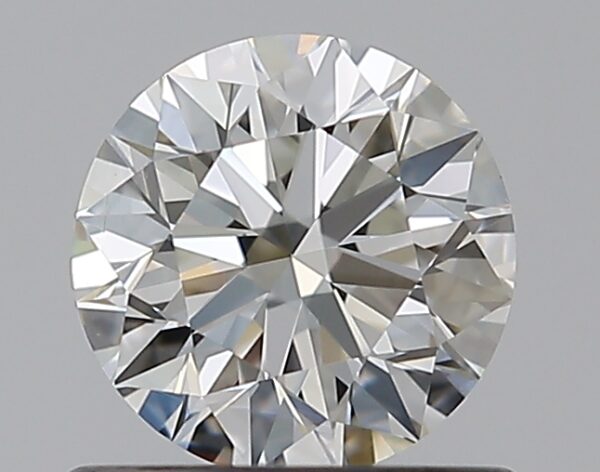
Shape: round
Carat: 0.6
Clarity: VVS1
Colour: H
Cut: EX
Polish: EX
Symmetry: EX
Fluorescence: N
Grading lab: GIA
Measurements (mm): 5.39 x 5.41 x 3.36